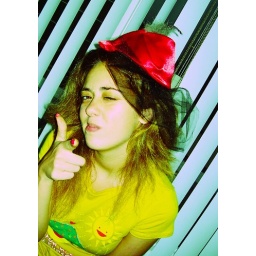
Yaya with red hat by me